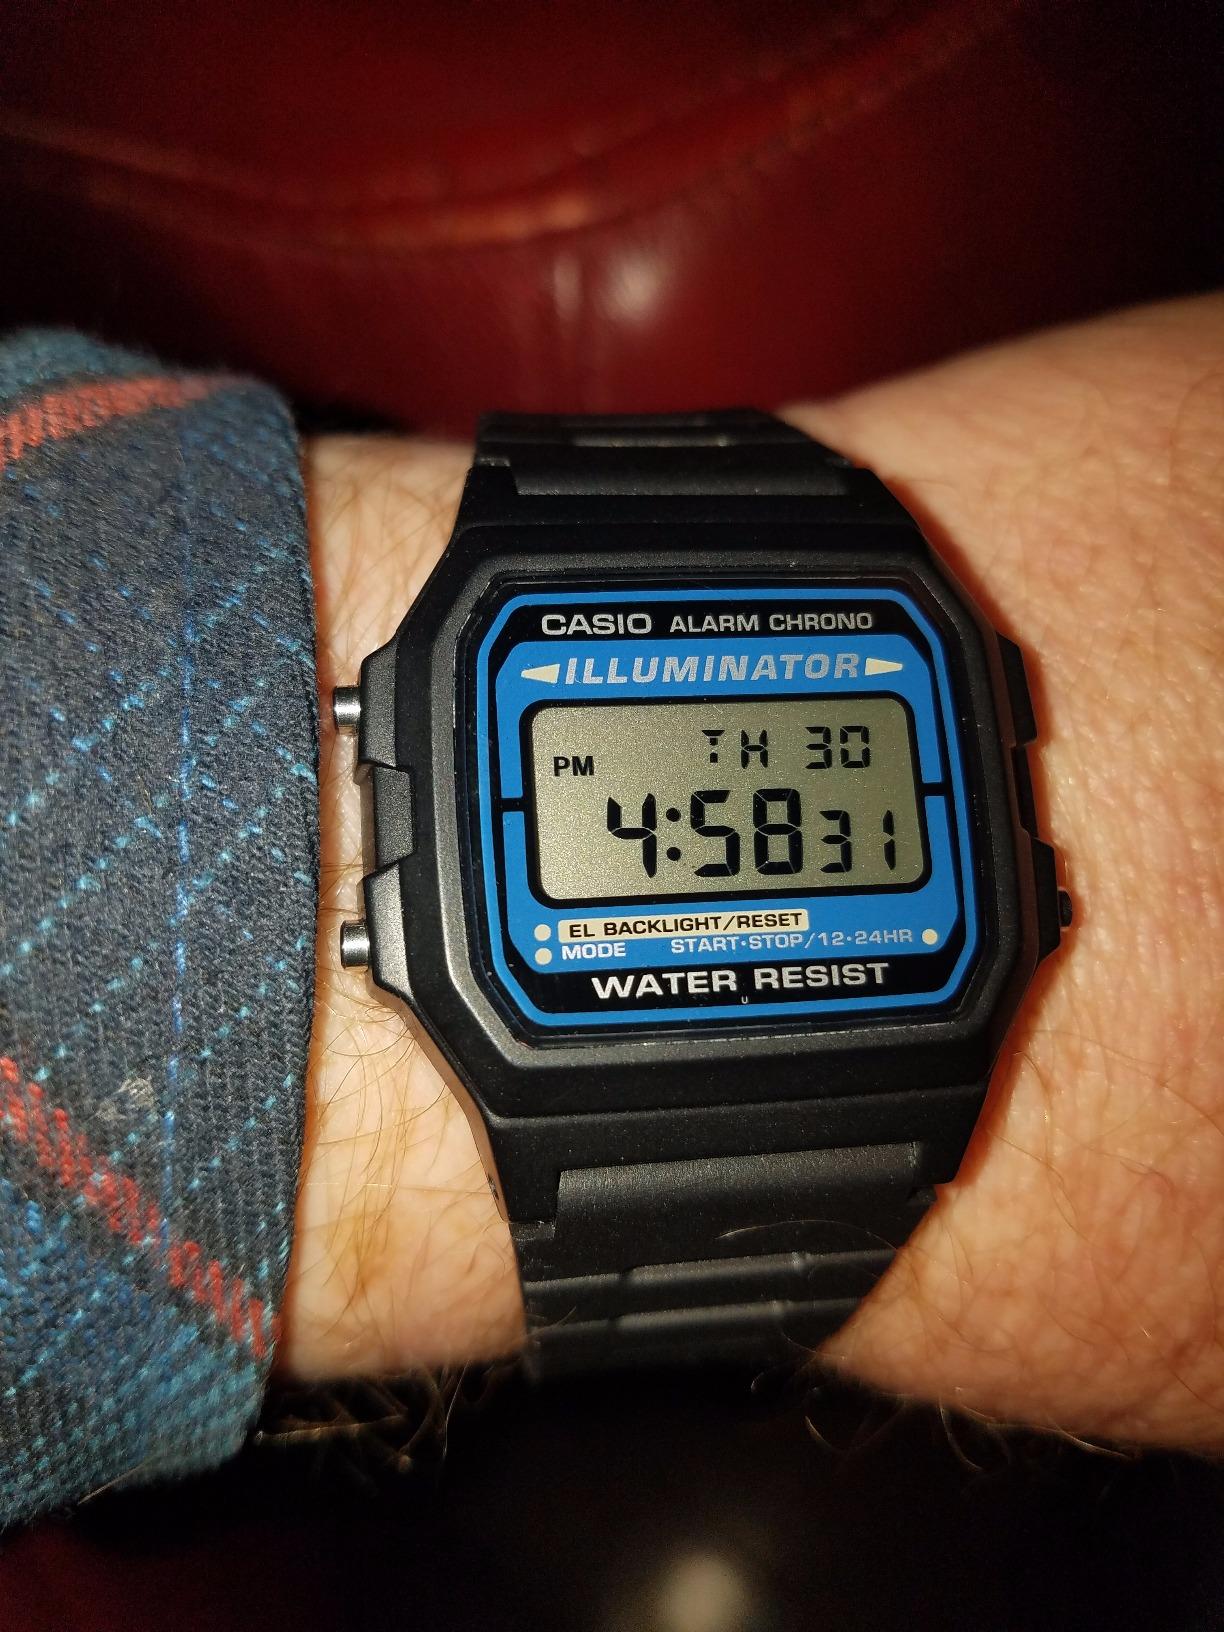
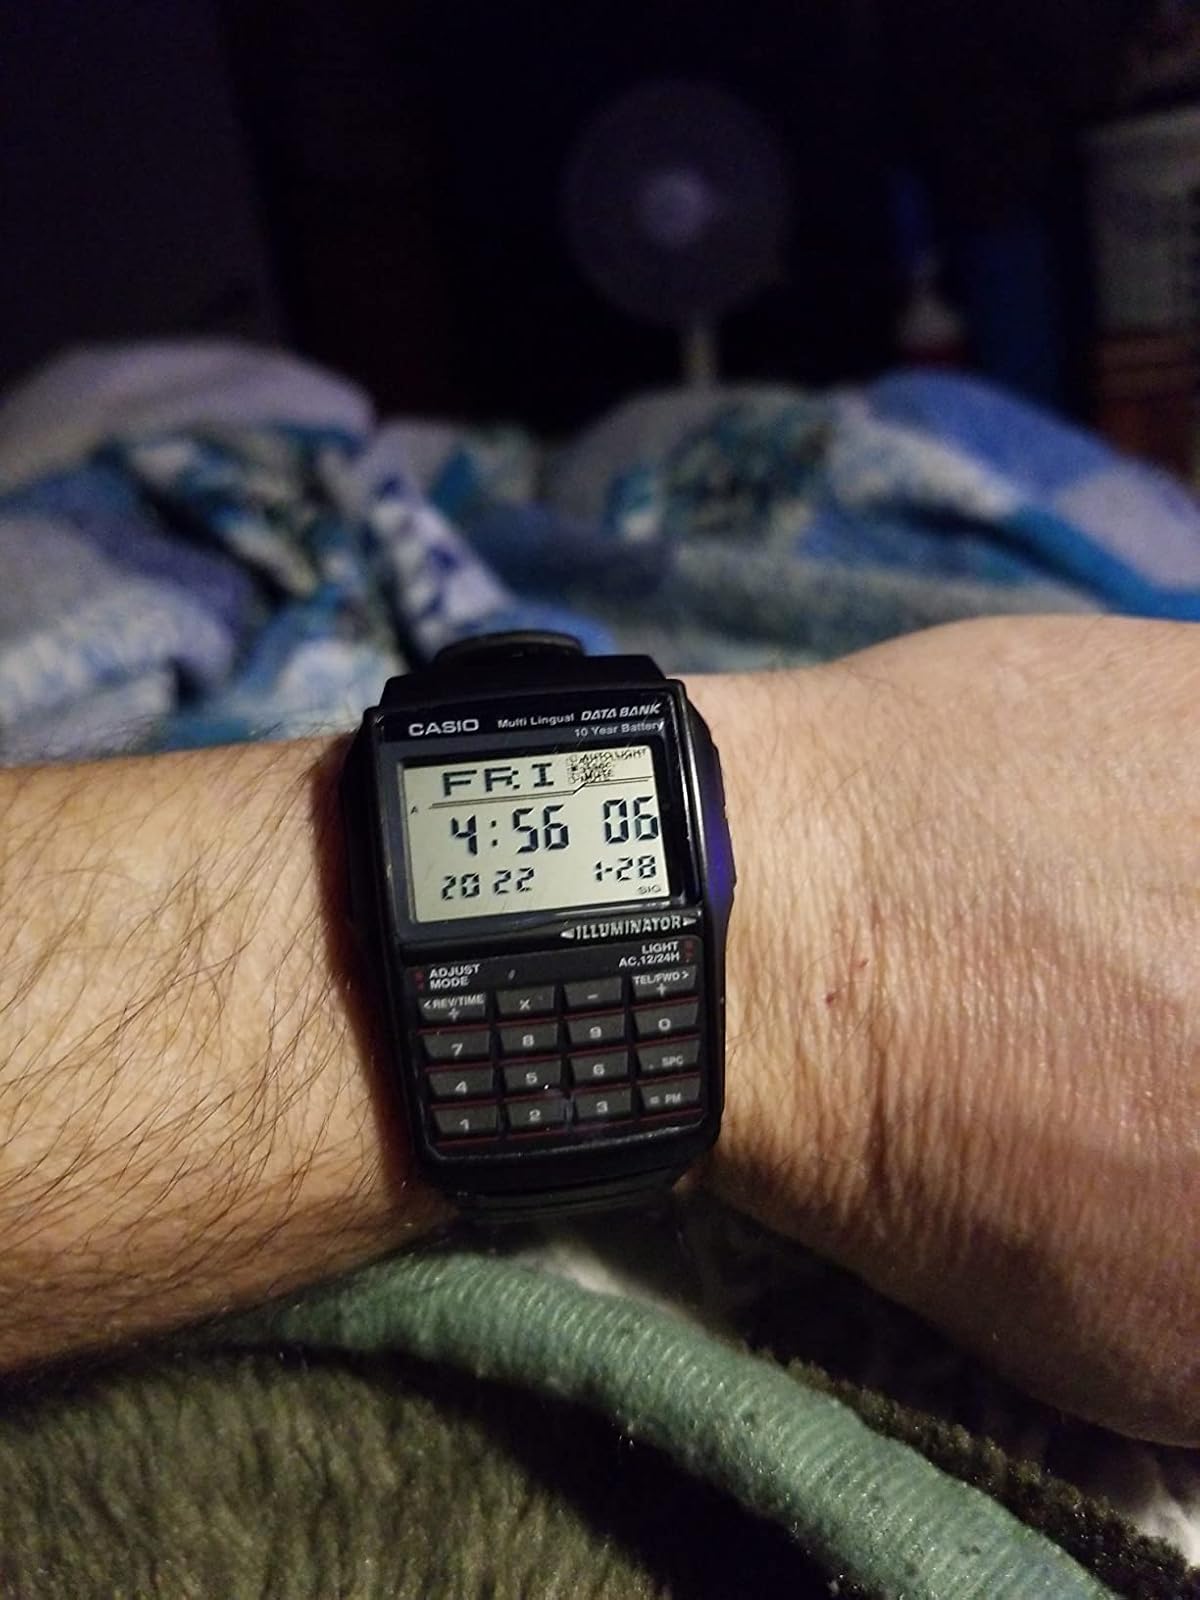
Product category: accessories_watch
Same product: no